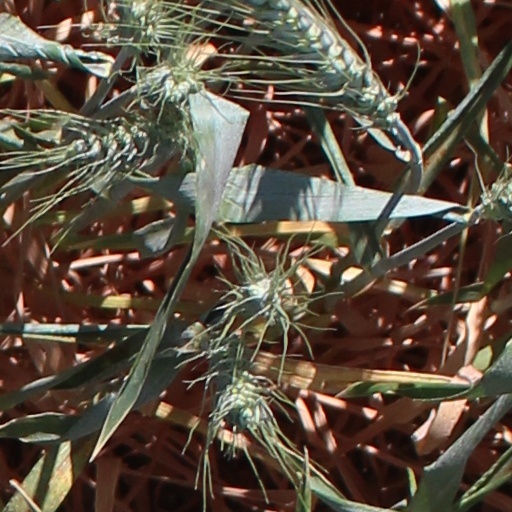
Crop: wheat